G.I. Joe: The Rise of Cobra

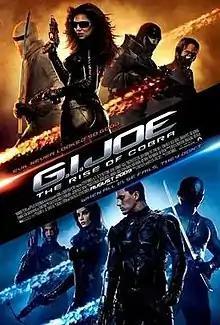
Theatrical release poster

G.I. Joe: The Rise of Cobra is a 2009 American military science fiction action film based on the "G.I. Joe" toy line. It is the first installment in the "G.I. Joe" film series. Directed by Stephen Sommers from a screenplay by Stuart Beattie, David Elliot, and Paul Lovett, the film features an ensemble cast based on the various characters of the toy line. The story follows two American soldiers, Duke and Ripcord, who join the G.I. Joe Team after being attacked by Military Armaments Research Syndicate (M.A.R.S.) troops.